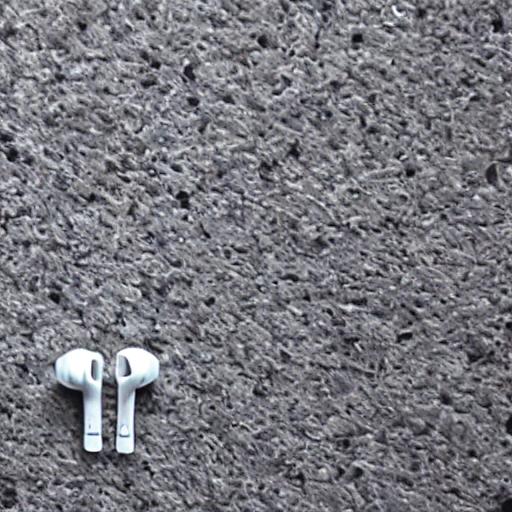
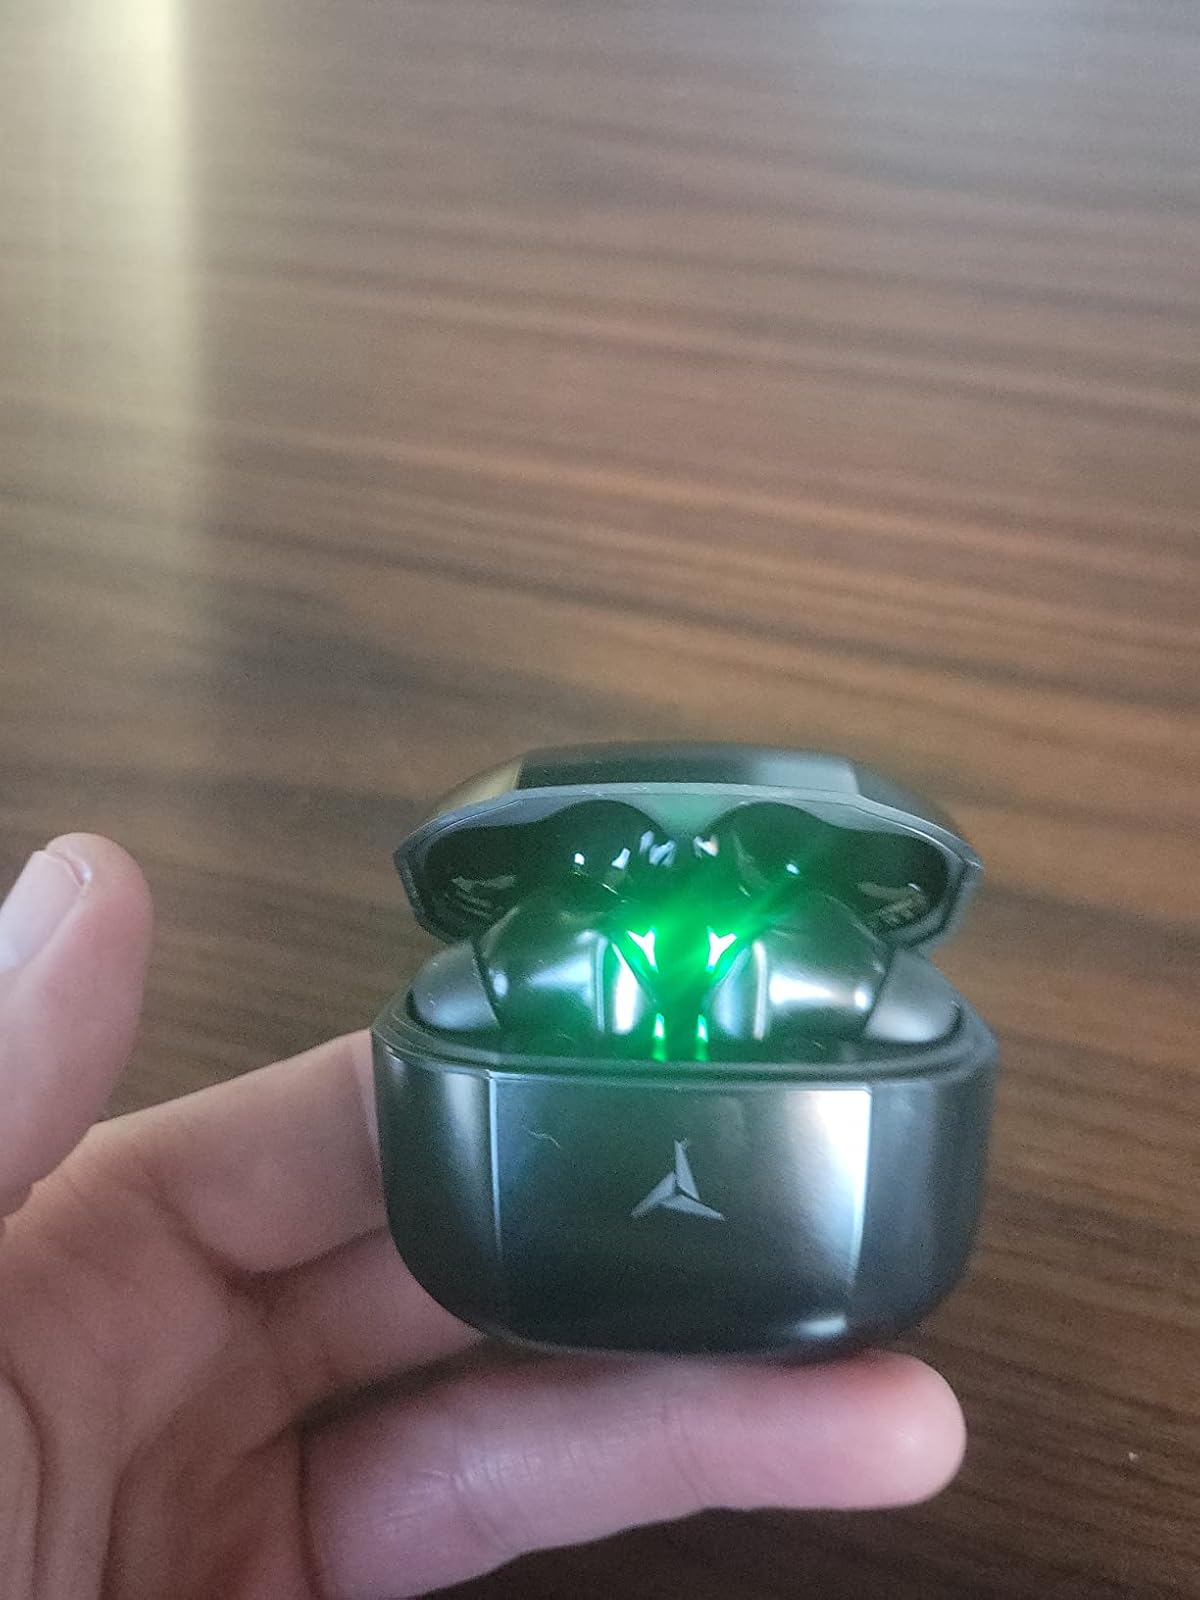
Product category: earbuds
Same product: no